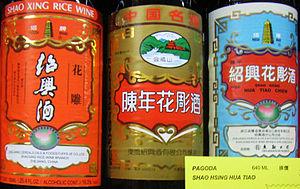
Le huangjiu ou vin de céréale est une boisson alcoolisée chinoise, titrant entre 12 et 20 %, obtenue par transformation simultanée des matières amylacées de céréales en sucres simples et de ceux-ci en alcool.